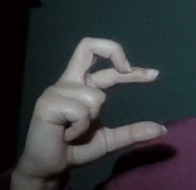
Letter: thal